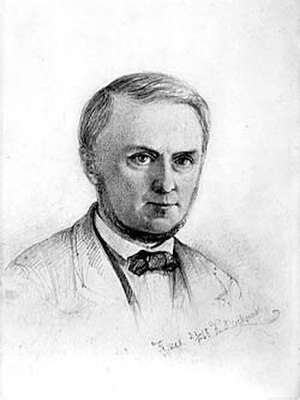
Ferdinand Richardt
Selvportræt 1868
Joachim Ferdinand Richardt dansk-amerikansk maler og tegner, i Danmark især kendt for sine herregårdsprospekter og i USA for sine malerier af Niagara Falls og andre landskaber.